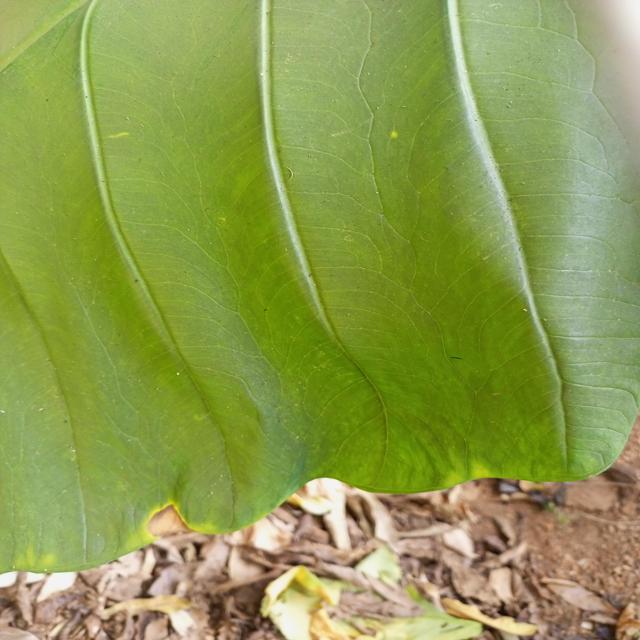
Label: Mid_Blight